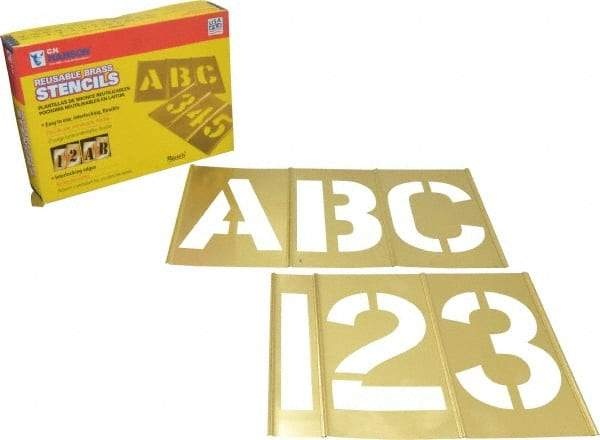
C.H. Hanson - 45 Piece, 5 Inch Character Size, Brass Stencil
Item #: 00198390 Brand: C.H. Hanson Model #: 10075 Exact Tooling IR#: 04 Product Specifications 45 Piece, 5 Inch Character Size, Brass Stencil - Character Size (Inch) 5 Number of Pieces 45
Brand: C.H. Hanson
Category: Arts & Entertainment > Hobbies & Creative Arts > Arts & Crafts > Art & Crafting Tools > Craft Measuring & Marking Tools > Stencil Machines > Manual Stencil Machines